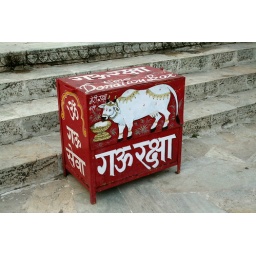
This is a street safe near the Pushkar lake to recall donations for the holy cows.